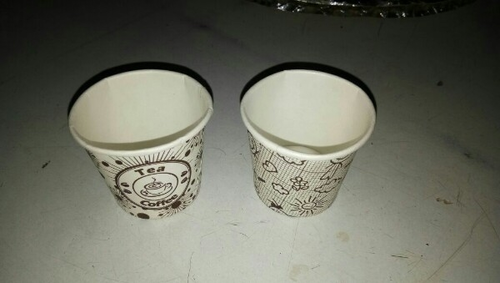
Label: paper